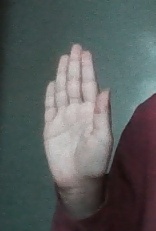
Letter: seen